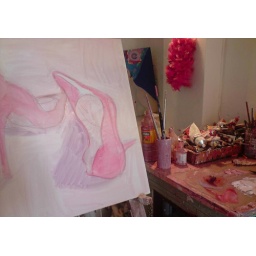
red shoes in progress